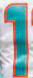
Number: 1